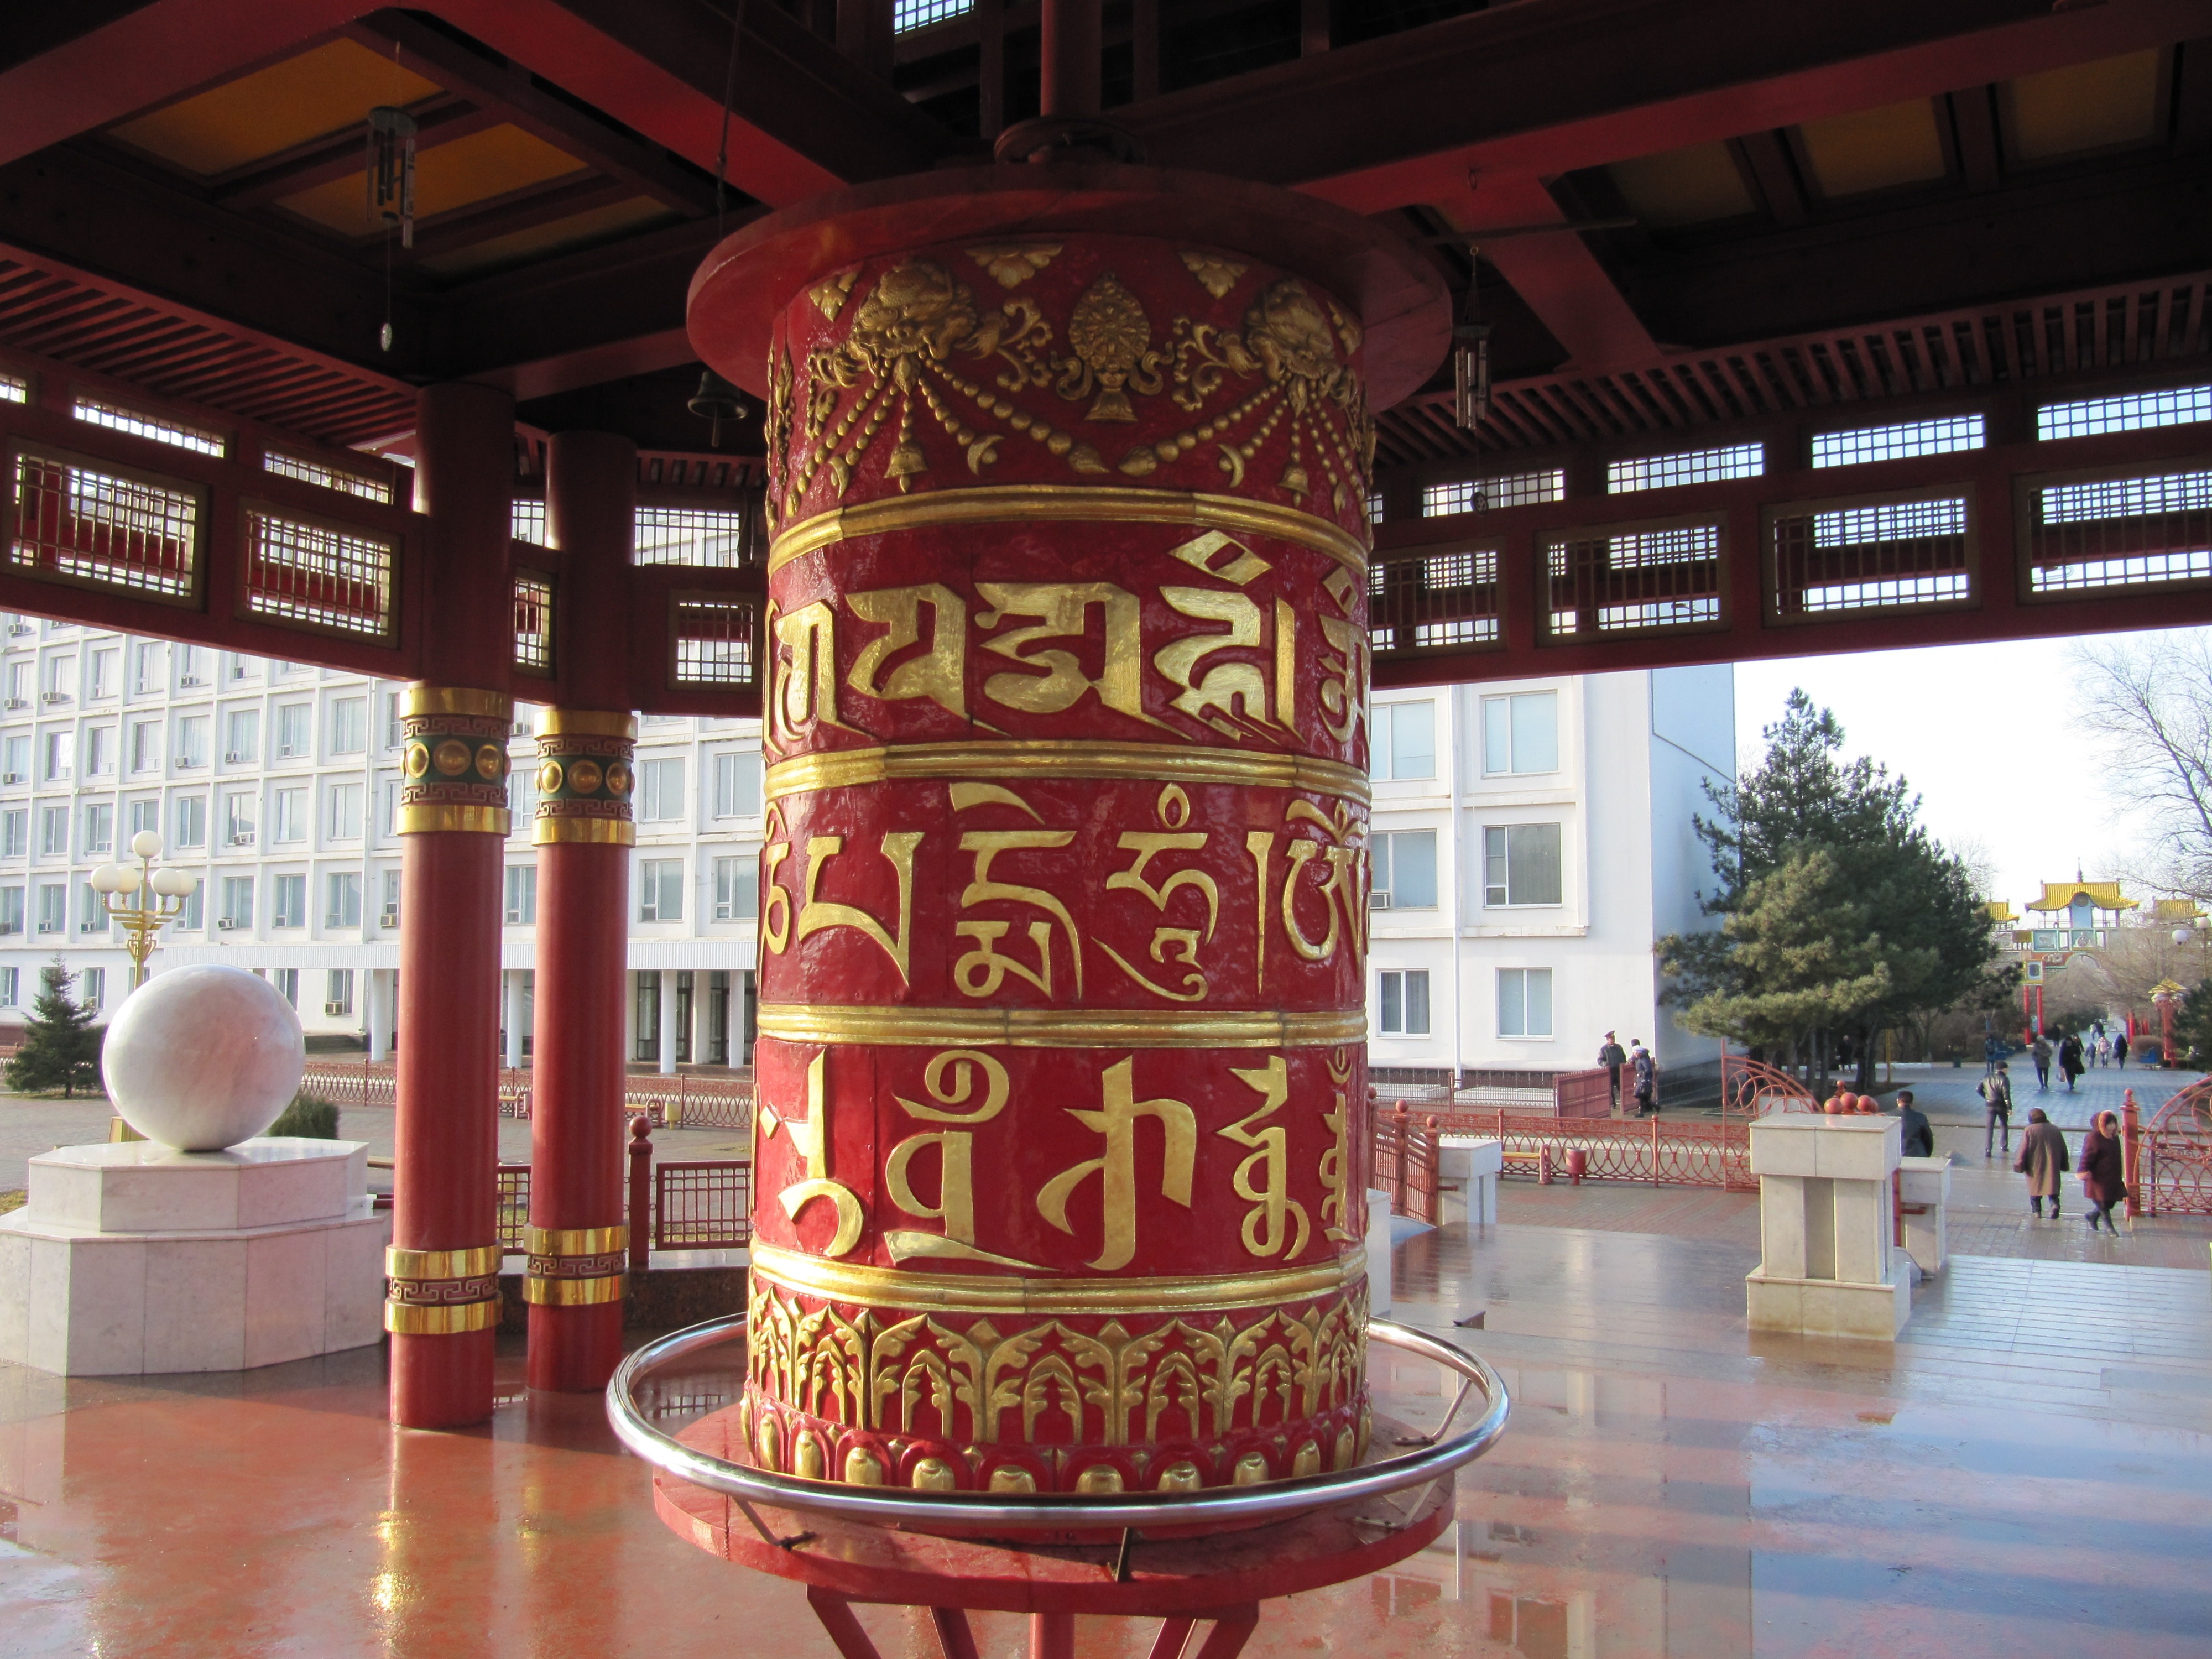
architecture, building, peaceful, buddhist, buddhism, religion, faith, shrine, russia, pagoda, symbols